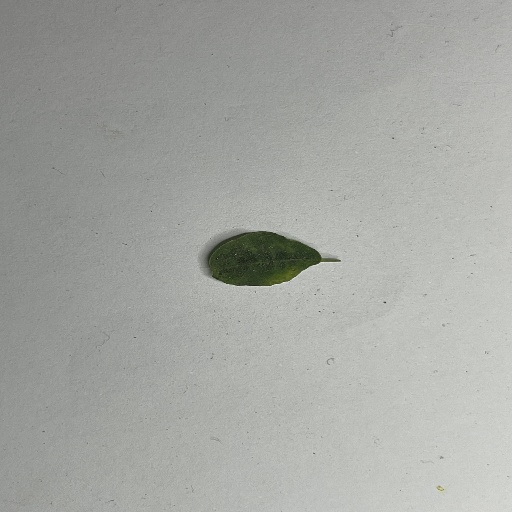
Species: Sojina
Leaf condition: Bacterial Spot